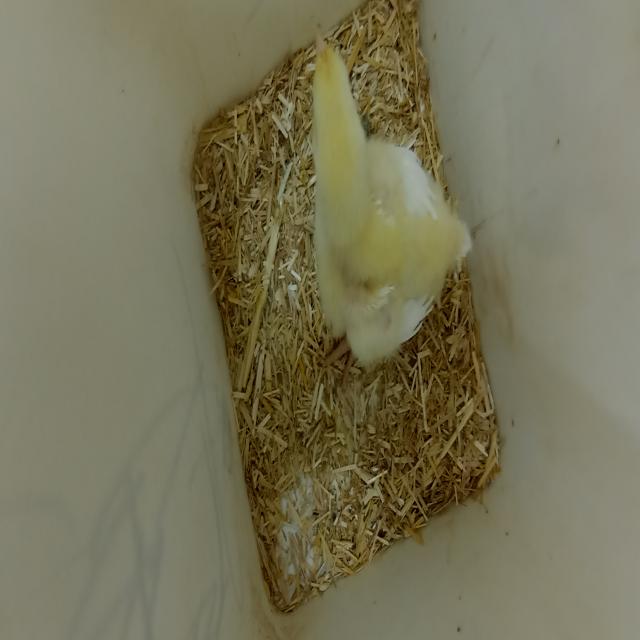
Weight: 200 g